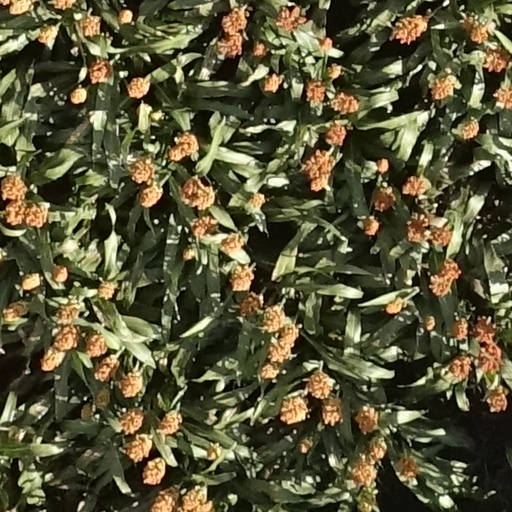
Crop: sorghum